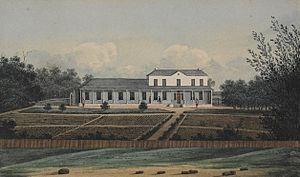
La Révolte du Rhum est une mutinerie qui se déroula en 1808 dans la colonie de Nouvelle-Galles du Sud, vingt ans après la fondation par Arthur Phillip à Sydney de la première colonie britannique en Australie. Qualifiée au XIXᵉ siècle de « Grande Révolte », cette révolte fut la seule de toute l'histoire de l'Australie à aboutir au renversement du gouvernement de la colonie par les armes.